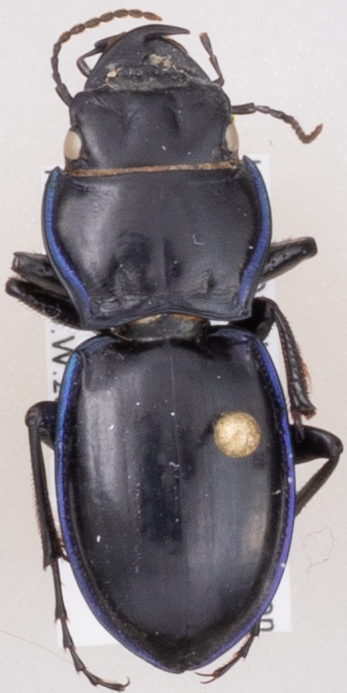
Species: Pasimachus elongatus
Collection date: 2022-06-14
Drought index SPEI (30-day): -0.17
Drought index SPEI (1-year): -0.17
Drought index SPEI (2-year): -1.45